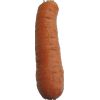
Label: Carrot 1